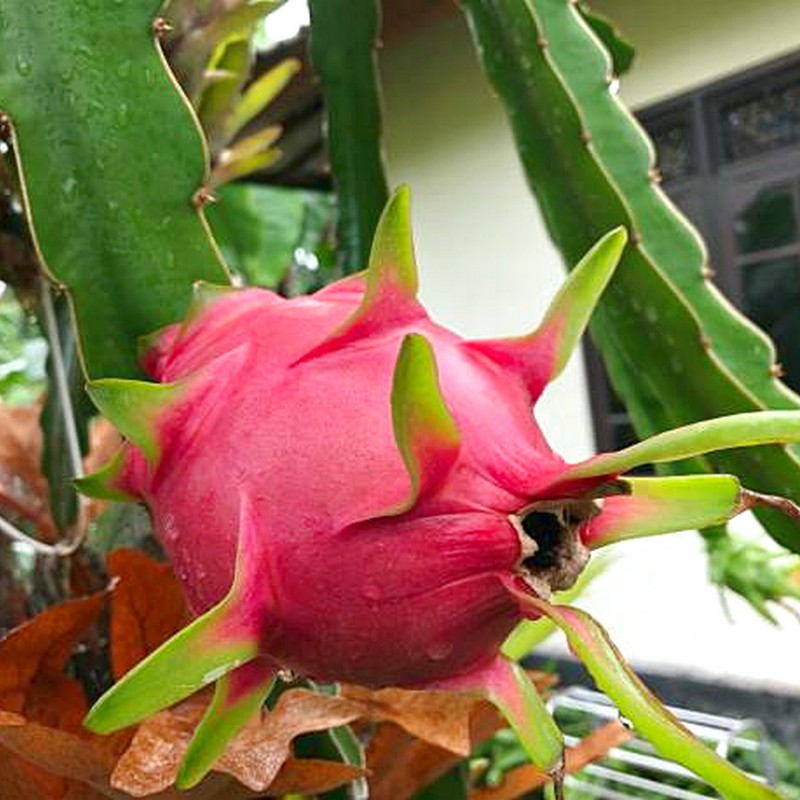
Label: Fresh Dragon Fruit